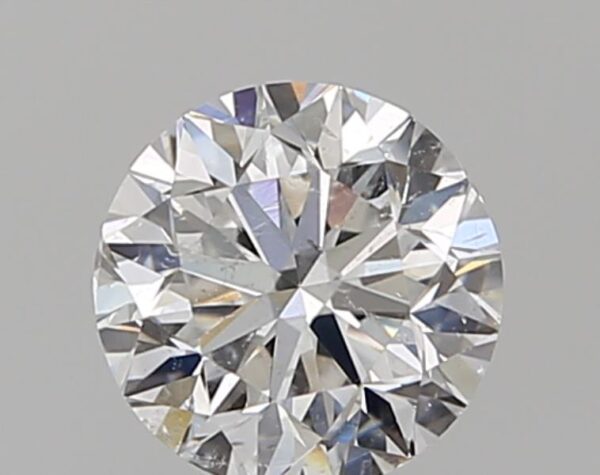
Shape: round
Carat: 0.7
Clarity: SI2
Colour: E
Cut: GD
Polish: EX
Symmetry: VG
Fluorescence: N
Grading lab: GIA
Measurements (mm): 5.5 x 5.54 x 3.57